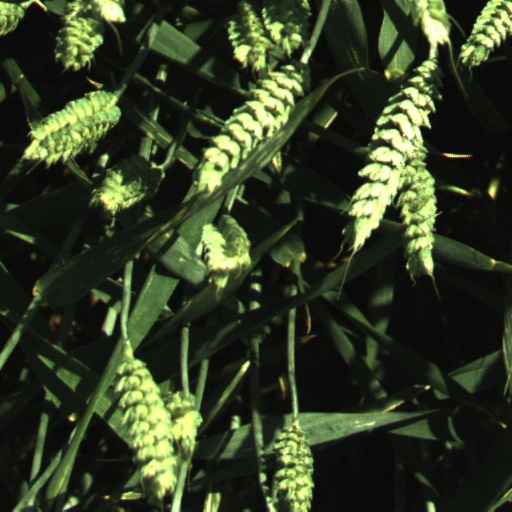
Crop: wheat